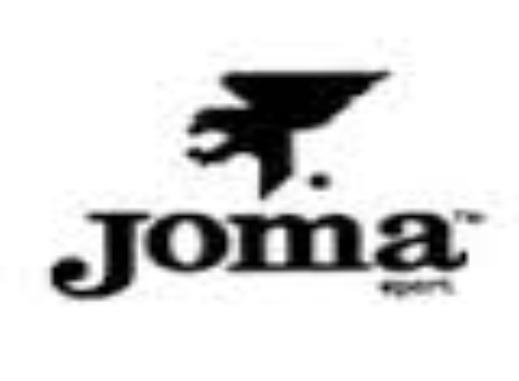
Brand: Joma-1
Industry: Clothes